Krigsråd Mørks Minde

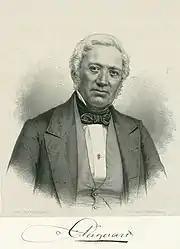
Christian Olsen Aagaard

The property No. 35 was at some point acquired by master mason Christian Aagaard and subsequently divided into two separate properties, from then on referred to as No. 35A and No. 35B. The new corner building (No. 35B) was constructed by Aagaard in 182829. The building in Lille Kannikestræde (No. 35A) was constructed by him in 183031. Aagaard would later also construct the two buildings at Store Kongensgade 2325.